Rhona Brankin

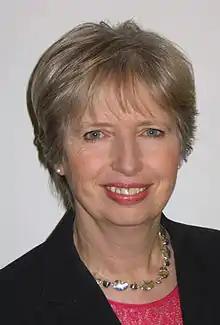

Rhona Brankin (born 19 January 1950) is a former Scottish Labour-Co-operative politician who served as the Member of the Scottish Parliament (MSP) for the Midlothian constituency. She was first elected in 1999 and was re-elected in 2003 and 2007. She was one of six female Labour MSPs to stand down in 2011.